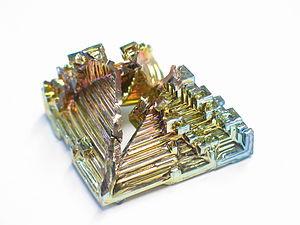
Cristal de Bismuth. L'arête du bas mesure environ 3,5cm. La couleur irridescente est due à des effets d'interférences dans la fine couche d'oxyde, qui se forme lorsque le cristal chaud est sorti du bismuth liquide.
Les faux minéraux et fossiles sont des minéraux et fossiles non naturels, fabriqués par l'homme. Il peut s'agir soit d'un minéral ou fossile naturel transformé par l'homme pour en faire un autre, soit d'un minéral ou fossile entièrement artificiel. On parle aussi de faux lorsque l'appellation n'est pas la bonne : synonymies, fausse appellation. En résumé, il s'agit d'une imitation non délictuelle quand l'objet en porte la précision, ou de contrefaçon quand aucune précision n'est donnée.
Le bismuth est l'élément chimique de numéro atomique 83, de symbole Bi. C'est le cinquième et dernier élément du groupe des pnictogènes. Il est toxique mais moins que le plomb qu'il tend donc à remplacer pour certains usages, et ce n'est pas un oligo-élément : il n'a aucun rôle physiologique connu. Réputé très faiblement présent dans les organismes animaux, sa cinétique environnementale et dans les organismes a été peu étudiée.